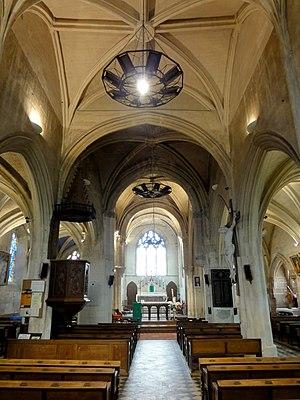
Nef, vue vers l'est.
L’église Saint-Honoré est une église catholique paroissiale située à Verneuil-en-Halatte, dans le département de l'Oise, en région Hauts-de-France, en France. Ses origines devraient remonter à la fin du XIᵉ siècle. Peu de temps après, en 1104, l'église est donnée à l'abbaye de Molesme, qui y fonde un prieuré-cure bénédictin. Ce prieuré est au titre de sainte Geneviève, alors que la paroisse est placée sous le patronage de saint Honoré, patron des boulangers. Un clocher octogonal est édifié au-dessus de la première travée du chœur. Seule sa souche en subsiste, cachée sous la toiture. Vers 1170, des croisillons ou chapelles sont ajoutées au nord et au sud, dans le style gothique primitif. Ce qui en reste aujourd'hui, une arcade avec des chapiteaux et un mur avec une fenêtre, représente les parties les plus anciennes de l'église actuelle. Au XVᵉ siècle en effet, le clocher s'effondre apparemment, et les arcades endommagées sont rebâties dans le style gothique flamboyant naissant, encore peu affirmé. Puis, à partir du dernier quart du XVᵉ siècle et jusqu'au début du XVIᵉ siècle, toutes les autres parties anciennes sont successivement démolies, et une nouvelle église construite.